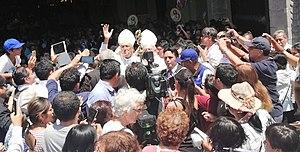
Carlos Gustavo Castillo Mattasoglio, né le 28 février 1950 à Lima au Pérou, est un prêtre catholique péruvien, archevêque de Lima à partir de 2019.